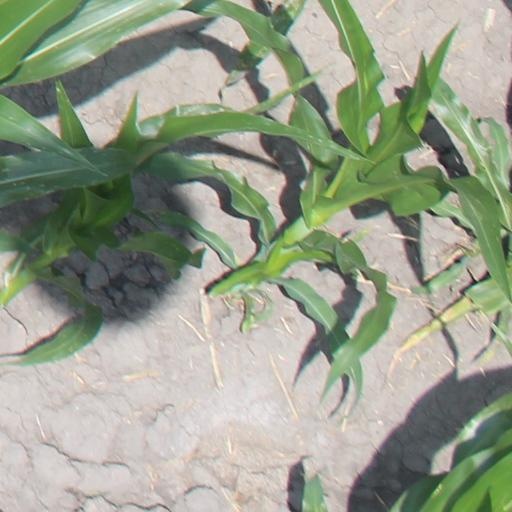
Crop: maize; corn